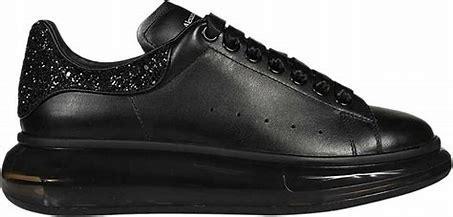
Brand: Alexander
Model: McQueen Alexander Mcqueen Oversized